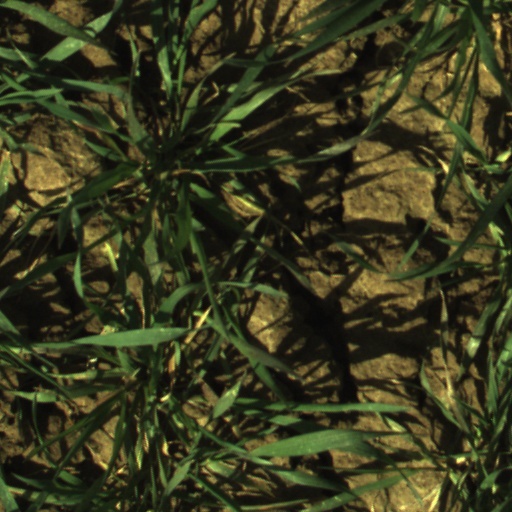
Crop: wheat